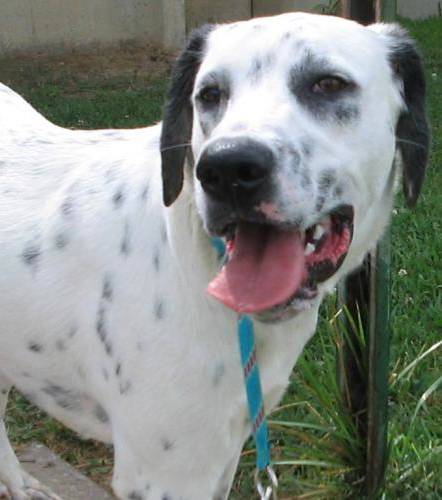
Label: dog